Fidel Castro

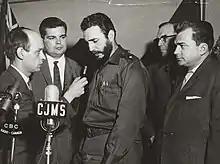
CBC/Radio-Canada's journalist and future Premier of Quebec, René Lévesque, interviews Castro during his trip to Montreal in late April 1959.

Castro's guerrillas increased their attacks on military outposts, forcing the government to withdraw from the Sierra Maestra region, and by spring 1958, the rebels controlled a hospital, schools, a printing press, slaughterhouse, land-mine factory and a cigar-making factory. By 1958, Batista was under increasing pressure, a result of his military failures coupled with increasing domestic and foreign criticism surrounding his administration's press censorship, torture, and extrajudicial executions. Influenced by anti-Batista sentiment among their citizens, the US government ceased supplying him with weaponry. The opposition called a general strike, accompanied by armed attacks from the MR-26-7. Beginning on 9 April, it received strong support in central and eastern Cuba, but little elsewhere.